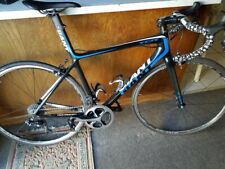
Vehicle type: Bikes